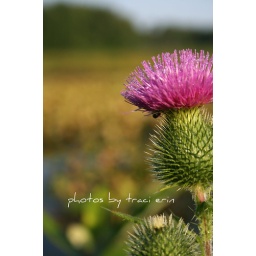
Thistle growing next to a pond. A small fly is sitting under the flower top.